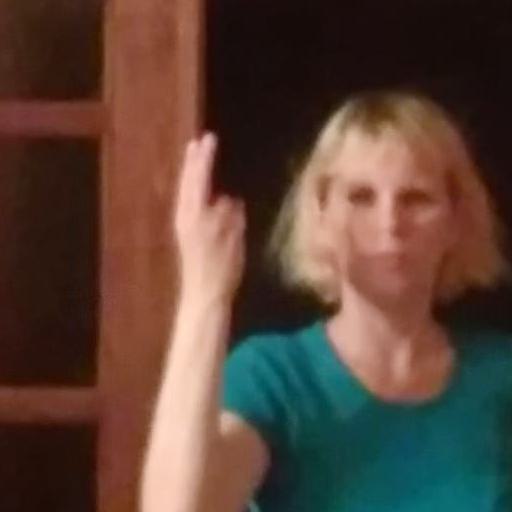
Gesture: two_up_inverted